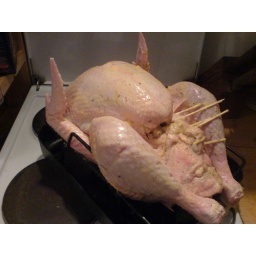
The bird before in went into oven